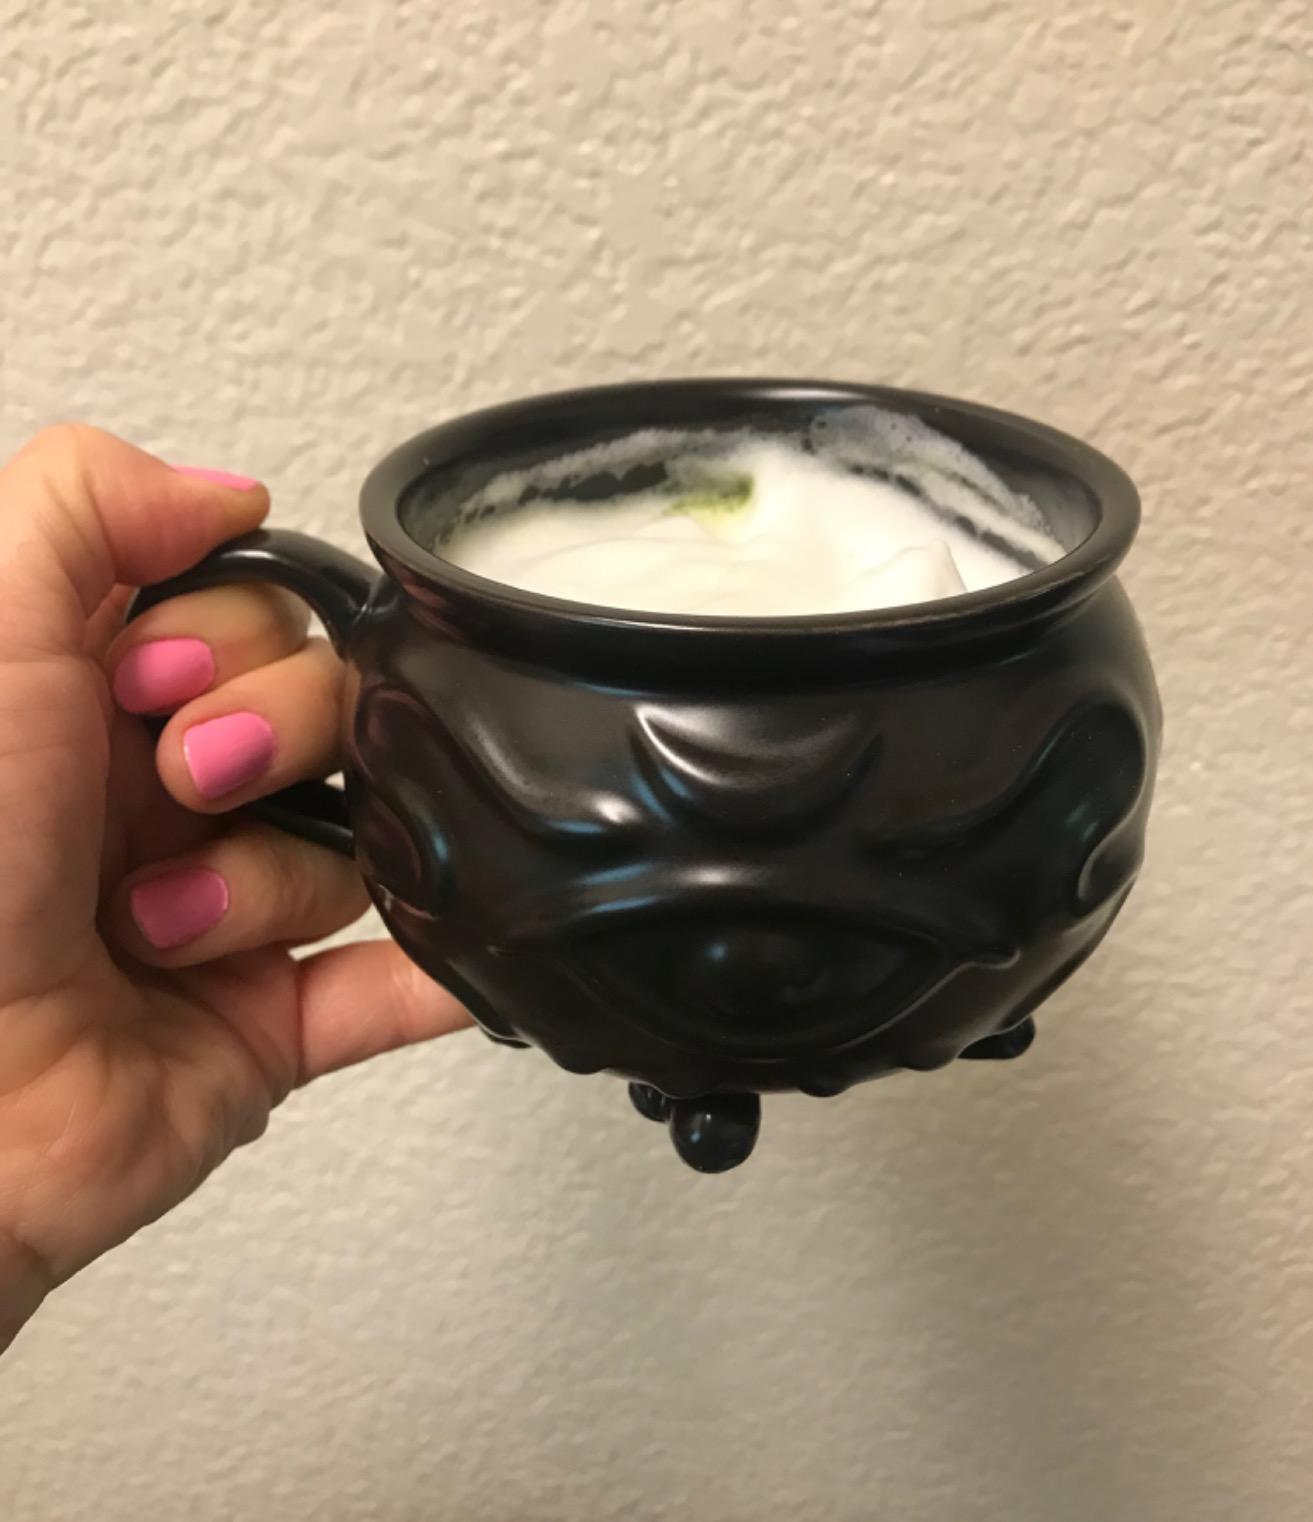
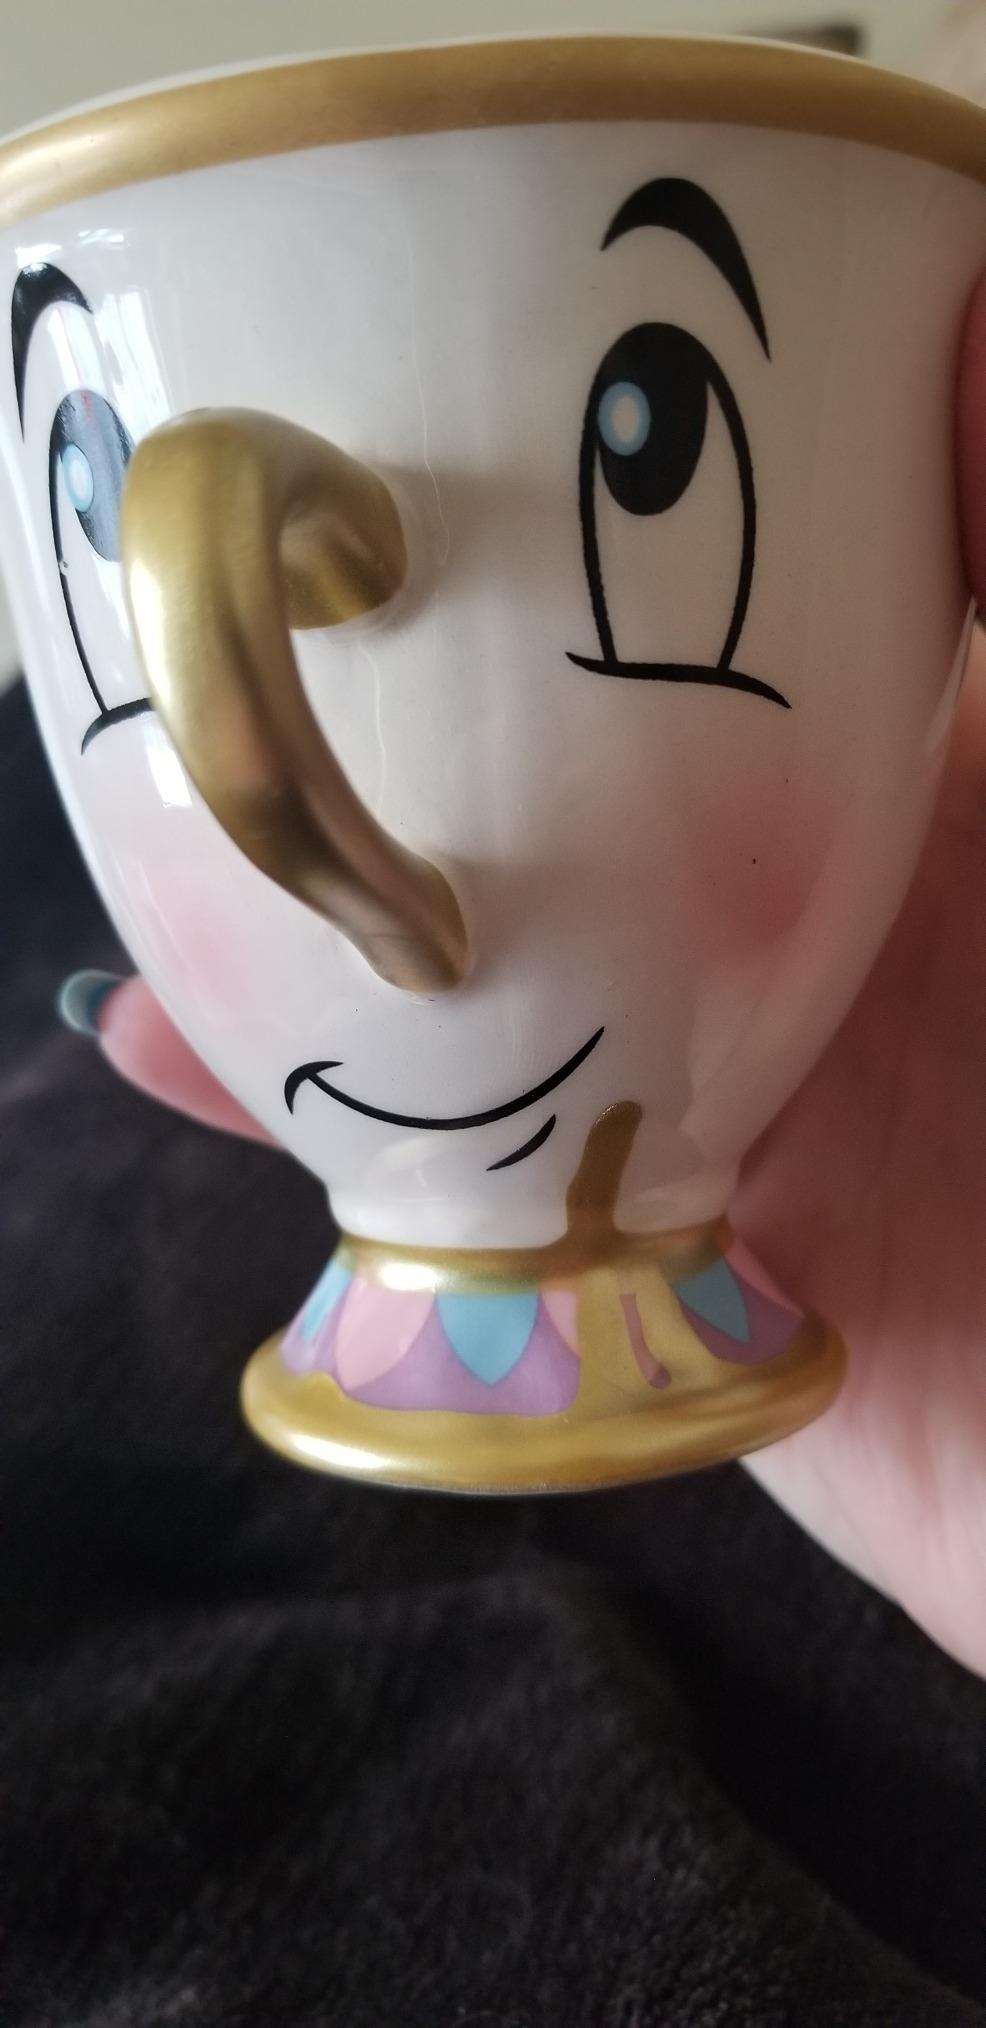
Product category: items_mug
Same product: no